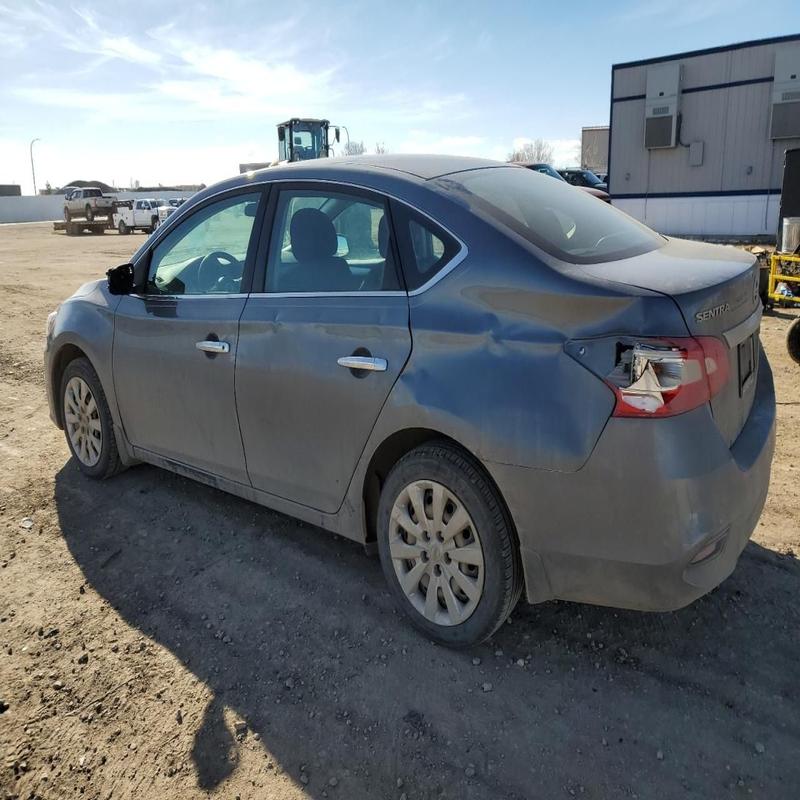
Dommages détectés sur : porte avant gauche, porte arrière gauche, aile arrière gauche, feu arrière gauche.
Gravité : majeur